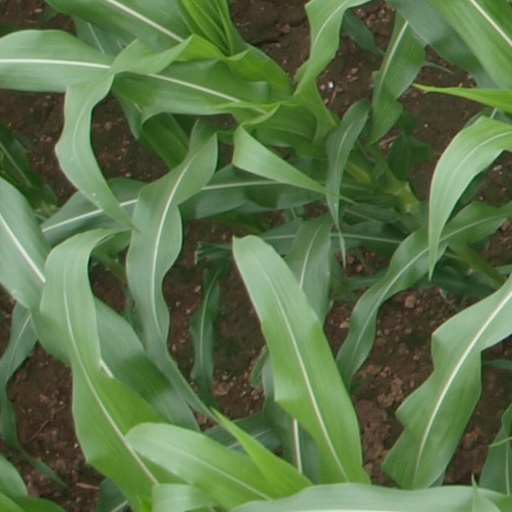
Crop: maize; corn